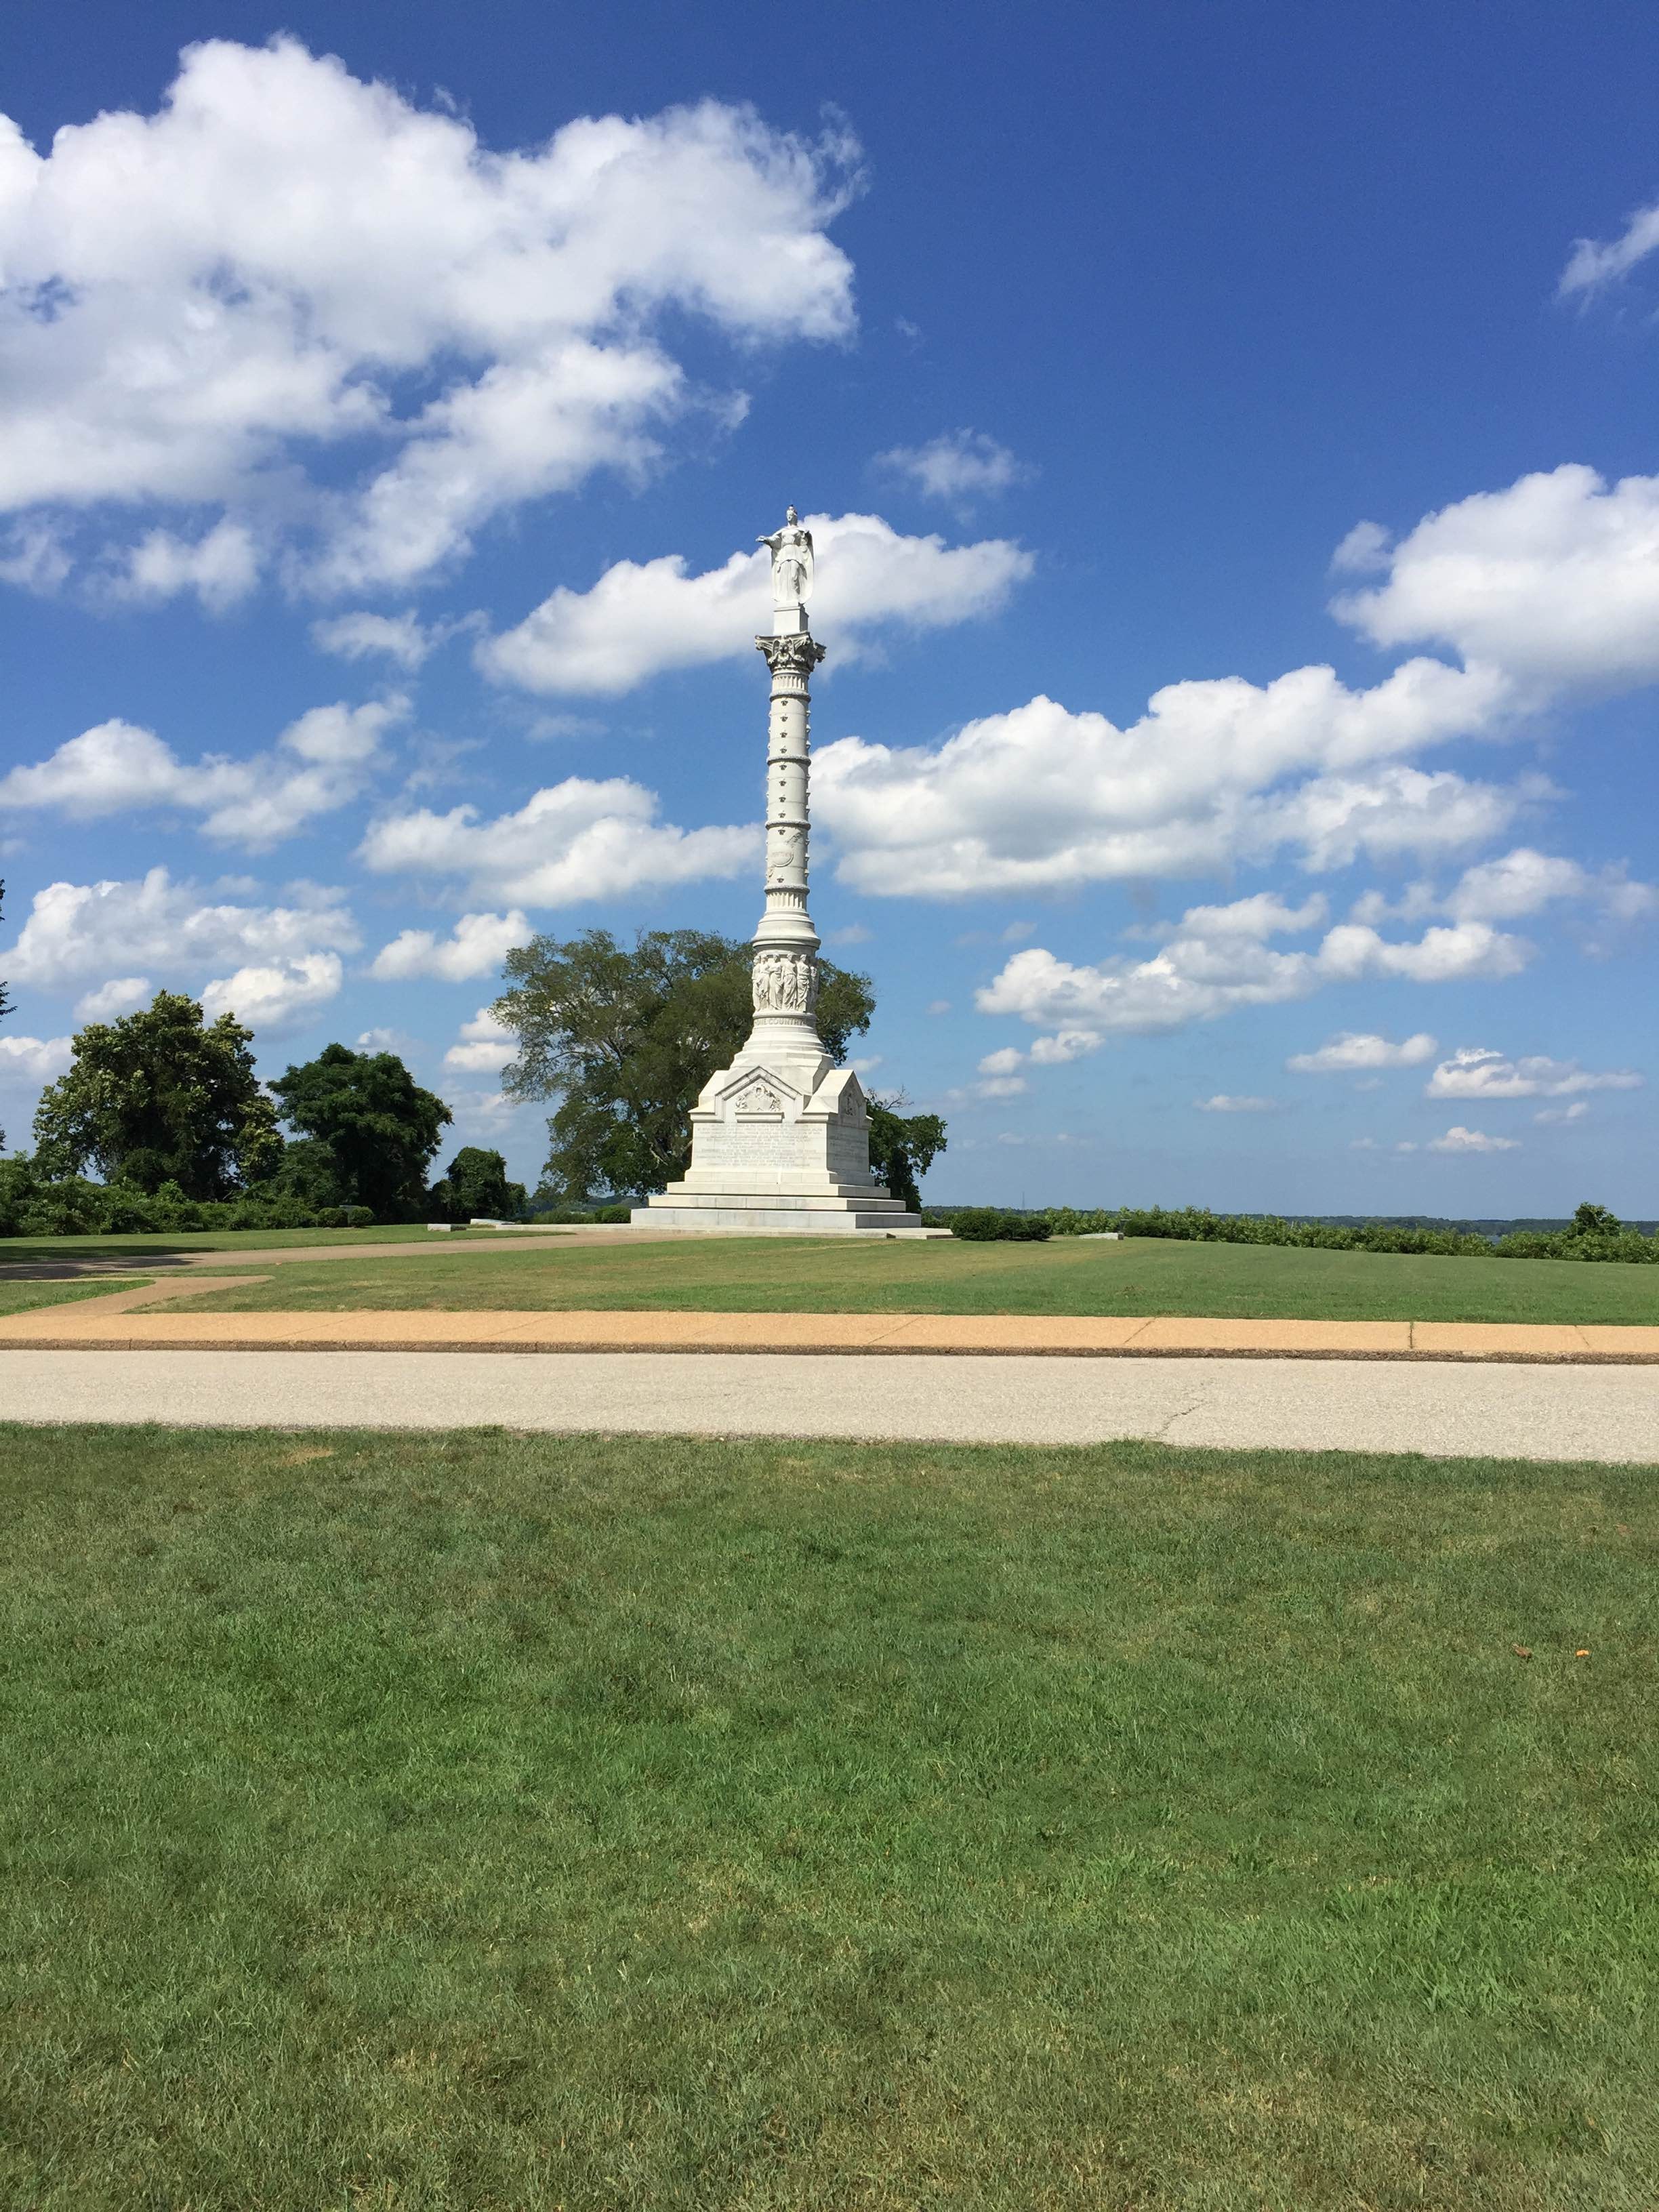
tree, grass, horizon, structure, sky, wind, monument, tower, plain, memorial, civil war, yorktown, atmosphere of earth